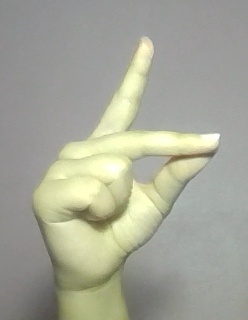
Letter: ta